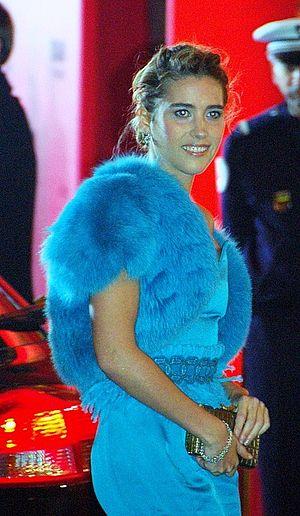
Vahina Giocante, cérémonie des Césars 2008.
Vahina Giocante, née le 30 juin 1981 à Pithiviers dans le Loiret, est une actrice française de cinéma.